Pvris

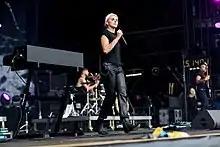
PVRIS performing in 2018

Pvris (pronounced "Paris" and stylized PVRIS) is an American pop rock band formed in Lowell, Massachusetts in 2012. Following several lineup changes, the band is now composed solely of frontwoman Lynn Gunn.